Charles VIII of France

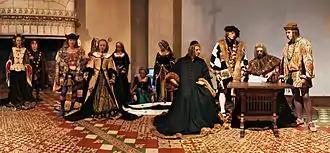
Marriage to Anne of Brittany at the Château de Langeais.

In December 1491, in an elaborate ceremony at the Château de Langeais, Charles and Anne of Brittany were married. The 14-year-old Duchess Anne, not happy with the arranged marriage, arrived for her wedding with her entourage carrying two beds. However, Charles's marriage brought him independence from his relatives and thereafter he managed affairs according to his own inclinations. Queen Anne lived at the Clos Lucé in Amboise.